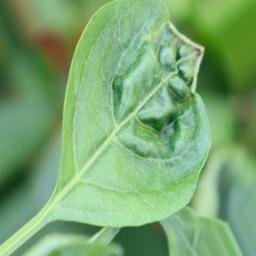
Label: mites_and_trips